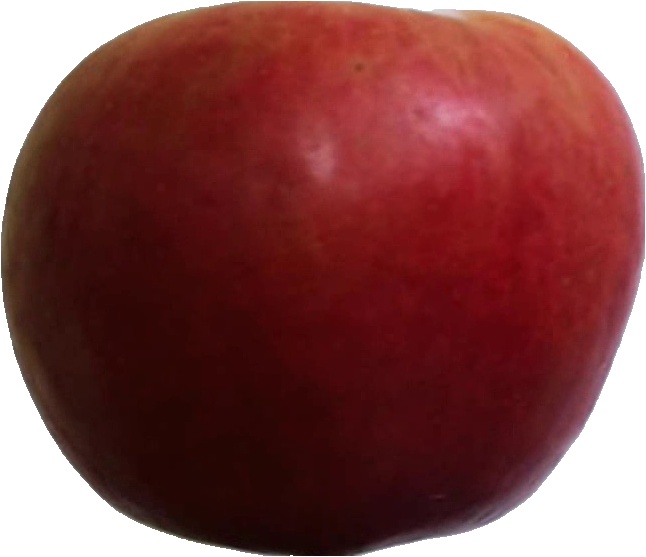
Label: apple_crimson_snow_1